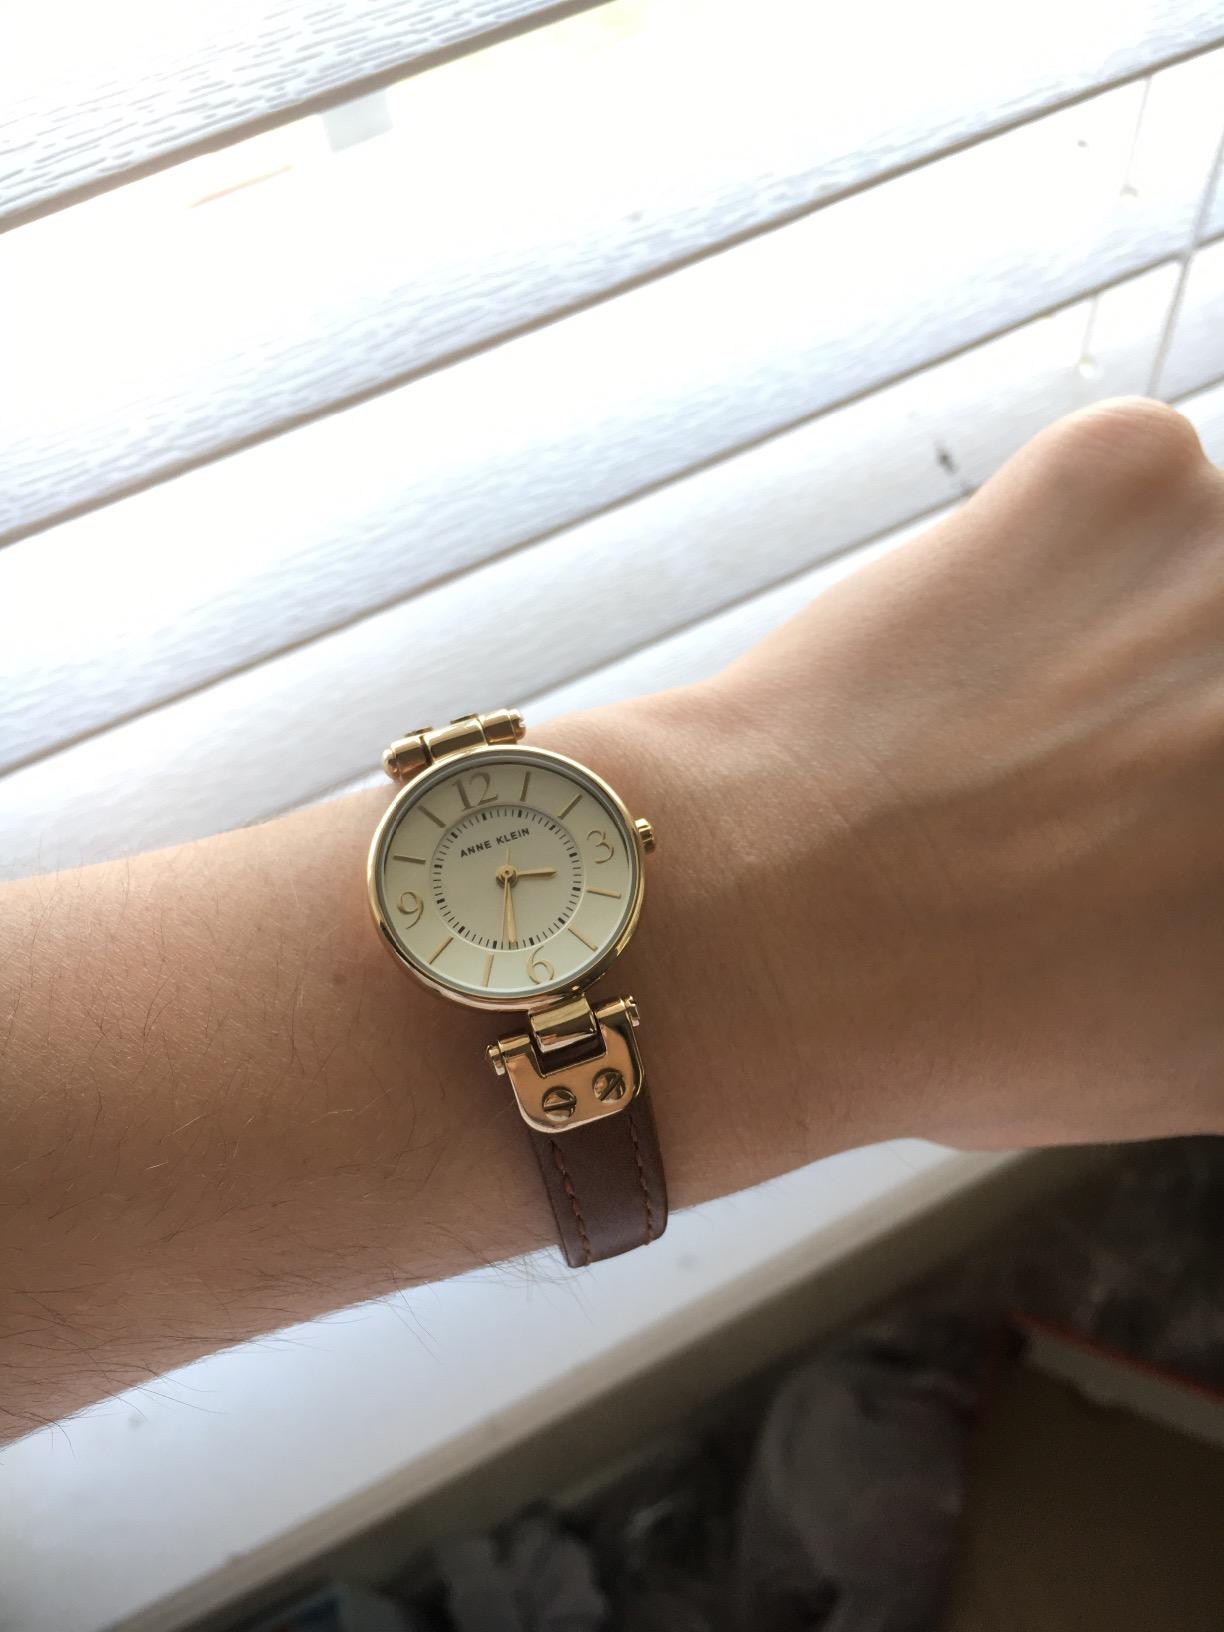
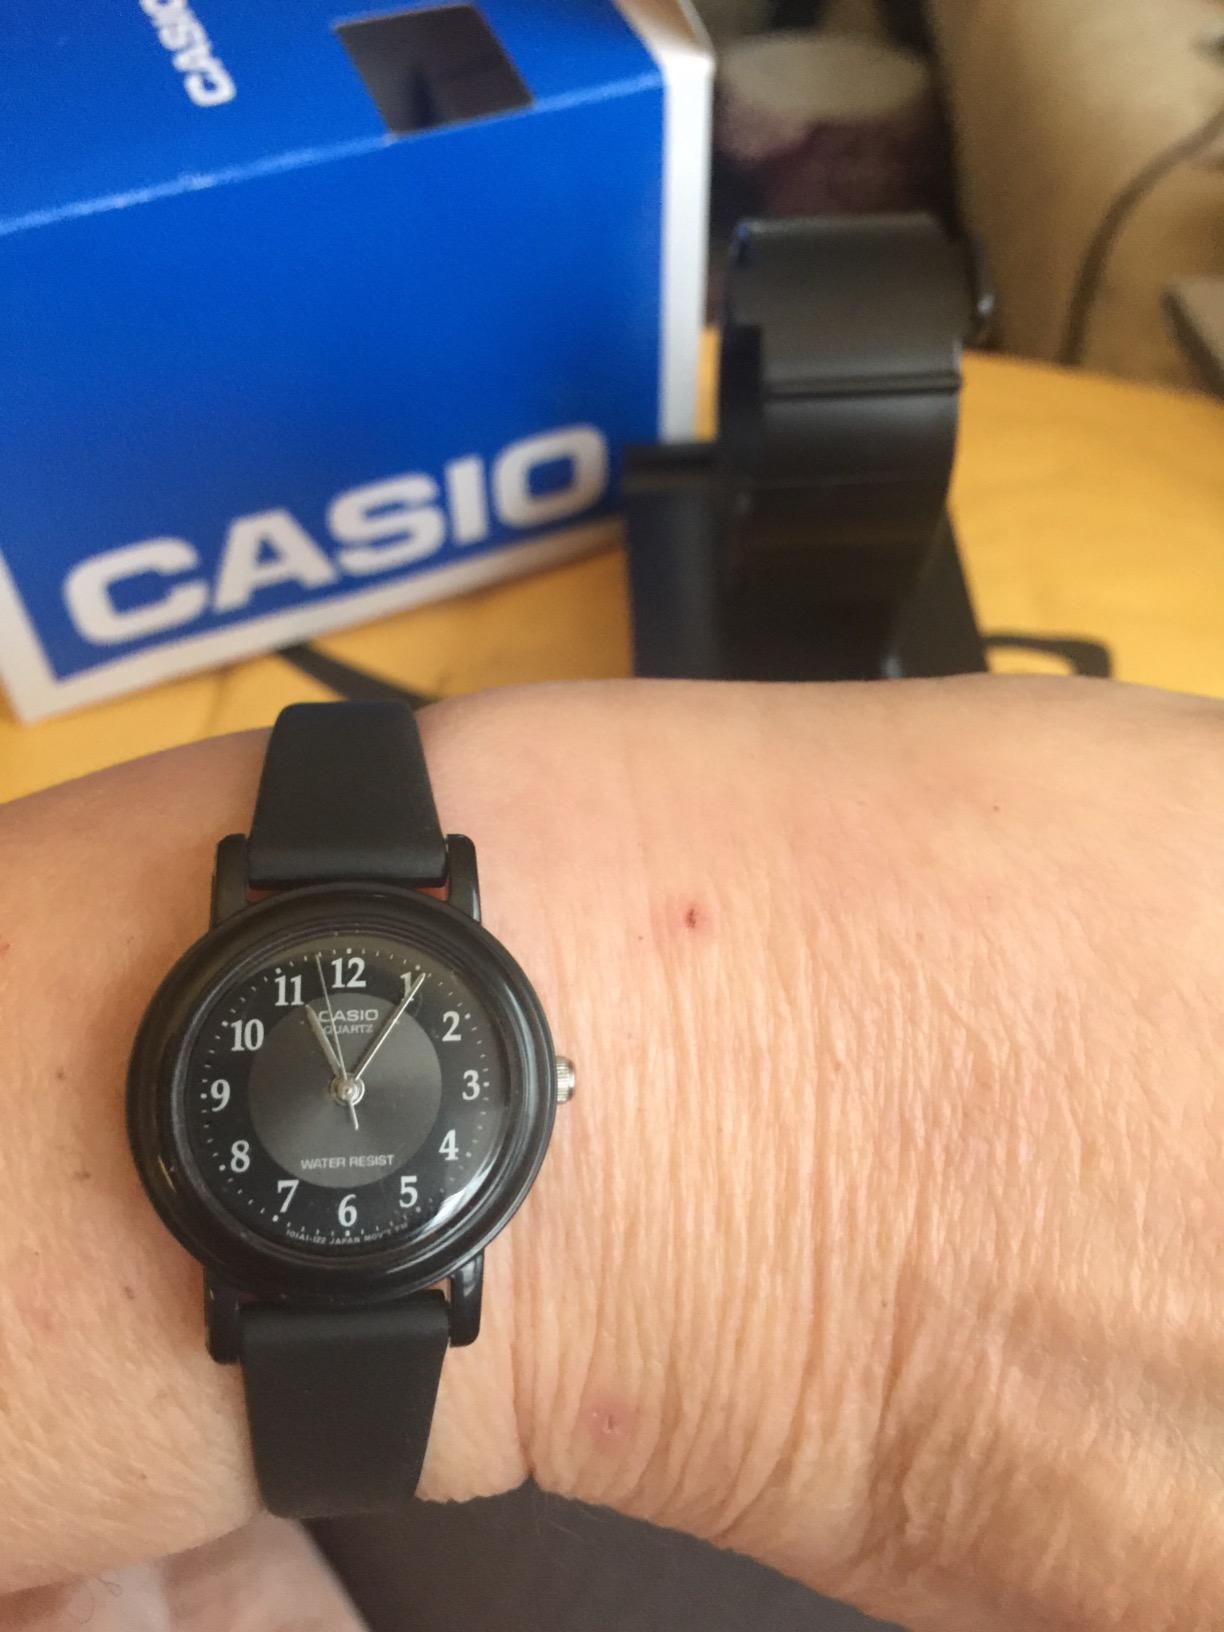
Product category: accessories_watch
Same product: no